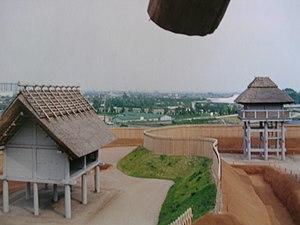
Yoshinogari est le nom d'un grand complexe de sites archéologiques de la période Yayoi situé à Yoshinogari et Kanzaki dans la préfecture de Saga, dans le Kyūshū au Japon. Selon la chronologie établie par sériations de poteries Yayoi au XXᵉ siècle, Yoshinogari date d'entre le IIIᵉ siècle av. J.-C. et le IIIᵉ siècle. Cependant, les récentes tentatives d'utiliser les méthodes de datation absolue comme la spectrométrie de masse par accélérateur ont montré que la plus ancienne composante Yayoi du site de Yoshinogari date d'avant 400 av. J.-C..